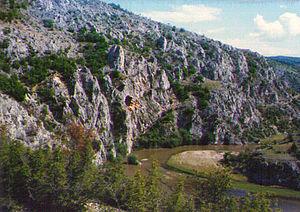
Ptchinya ou Pčinja est un village du nord de la Macédoine du Nord, situé dans la municipalité de Koumanovo. Le village comptait 793 habitants en 2002. Il porte le même nom que la rivière qui le traverse.